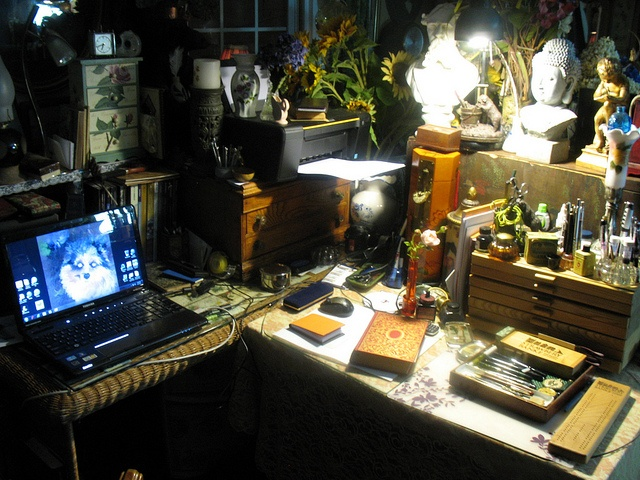
A laptop computer sitting on top of a table.
A desk with a laptop computer and a lot of assorted desk items.
A laptop on a desk with several decorations on it.
A desk with a computer and  boxes on it
This is a messy office with an open laptop on a desk.